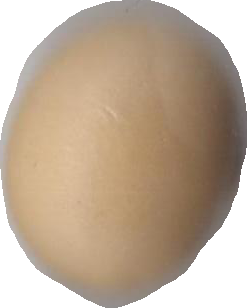
Variety: Grobogan